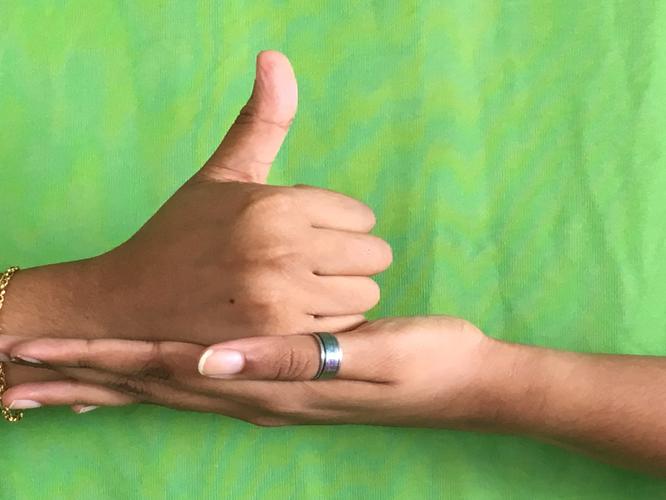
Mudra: Shivalinga
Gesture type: double_hand